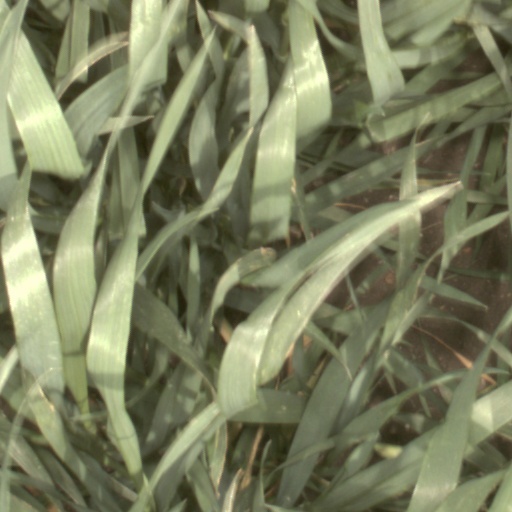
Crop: wheat